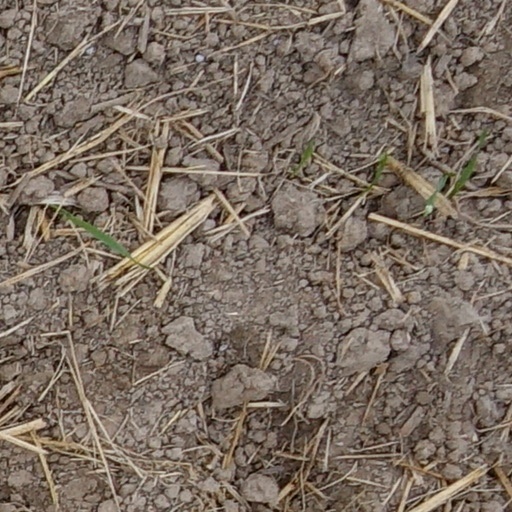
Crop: wheat